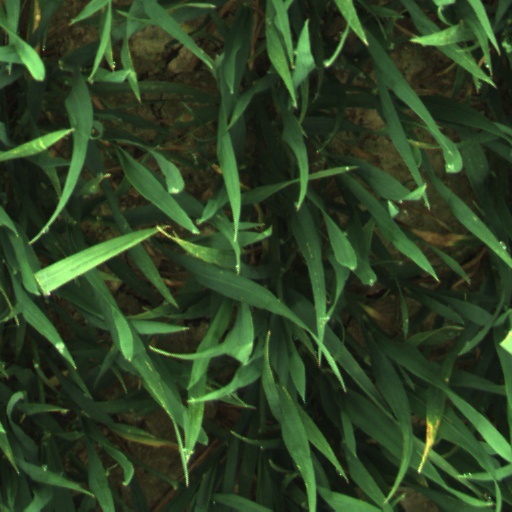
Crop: wheat